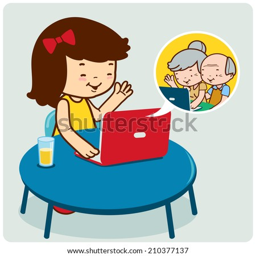
a child sitting on her desk in front of her computer and chatting with her grandparents .